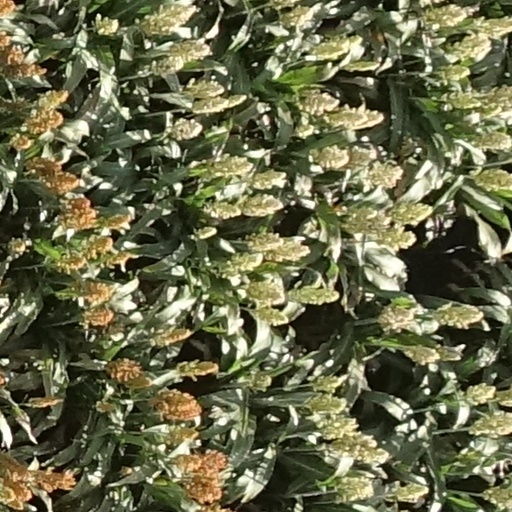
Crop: sorghum